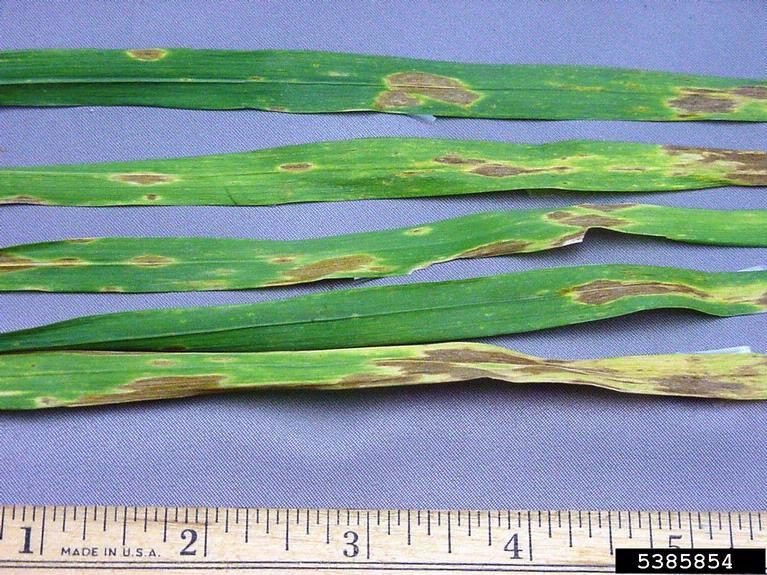
Plant: Wheat
Disease: wheat septoria blotch